Eye (short story collection)

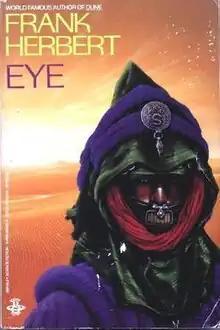
Cover of the first edition

Eye (1985) is a collection of 13 science fiction short stories by American writer Frank Herbert. All of the works had been previously published in magazine or book form, except for "The Road to Dune".